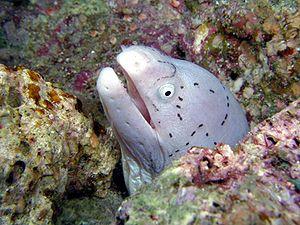
Gymnothorax griseus est une espèce de poissons de la famille des murènes.